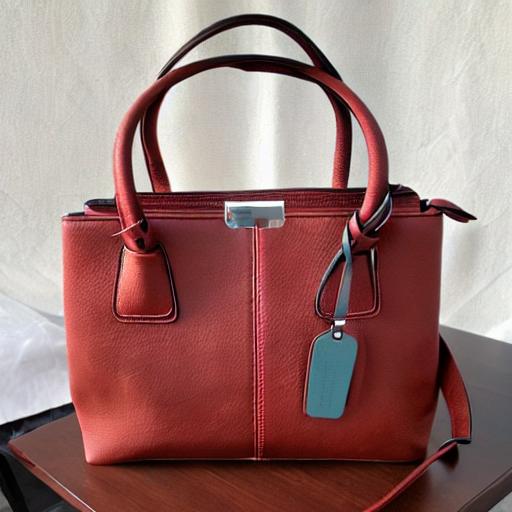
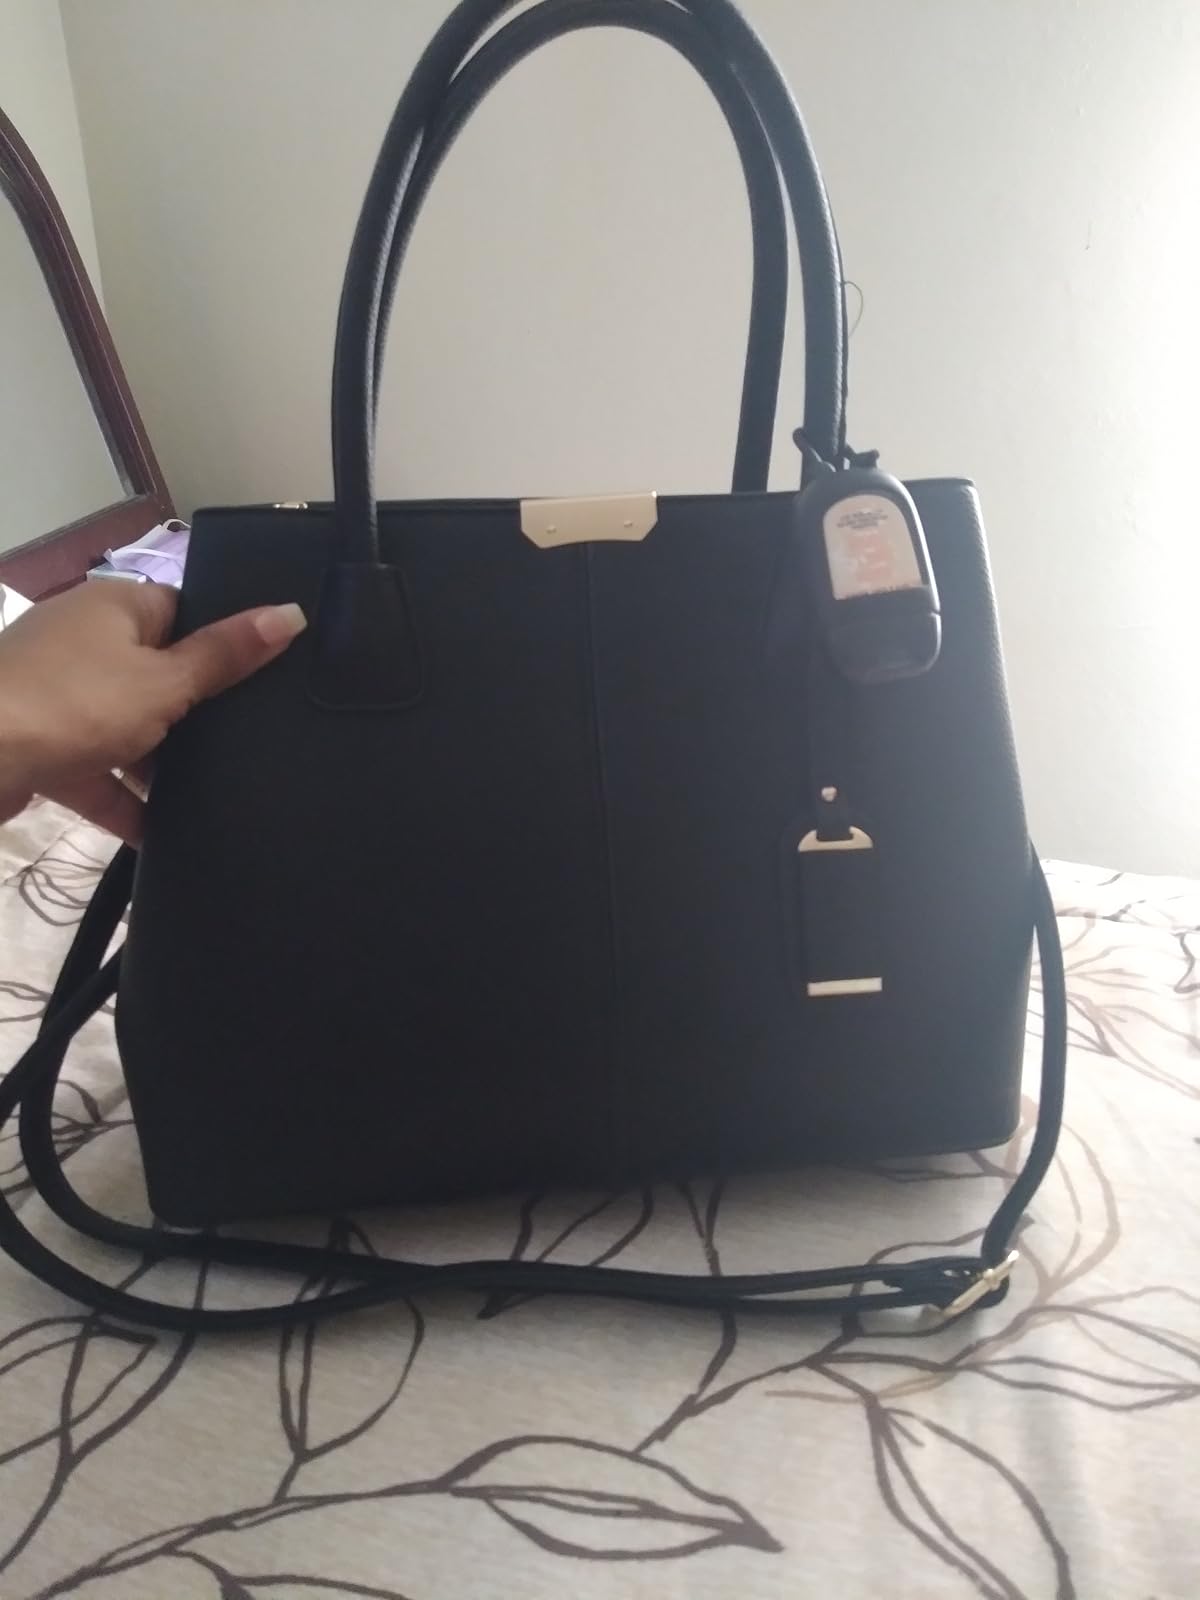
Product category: accessories_handbag
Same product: no